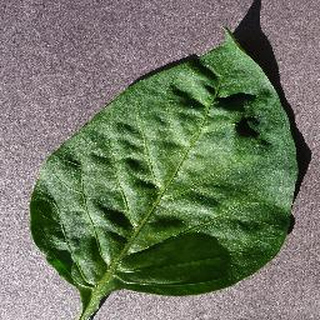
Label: healthy_bell_pepper